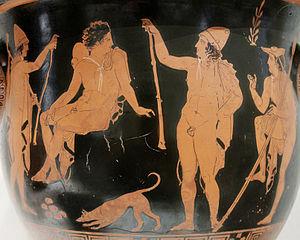
Actéon et d'autres héros mythologiques en chasseurs (Tydée, Thésée, Castor). Face A d'un cratère en cloche attique à figures rouges.
Le peintre de Dinos est peintre grec sur vase à Athènes. Il est considéré comme l'un des plus importants peintres de vases de céramique attique à figures rouges de la période classique. Il appartient à la même école que le peintre de Cléophon.